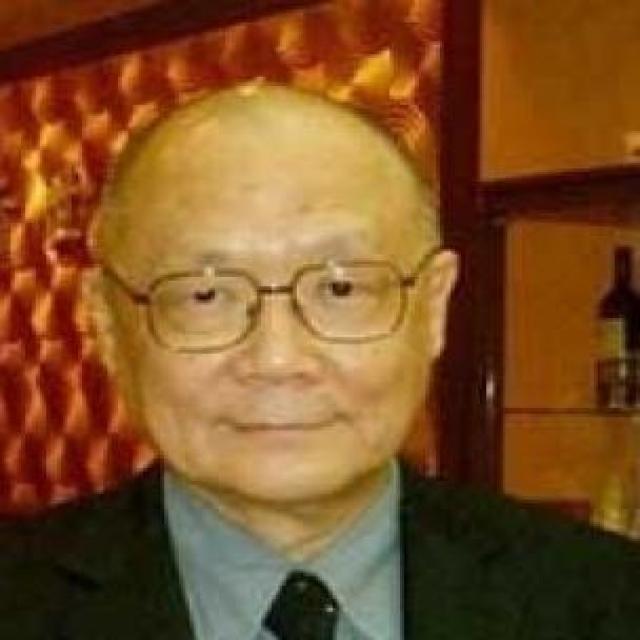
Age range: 21-44